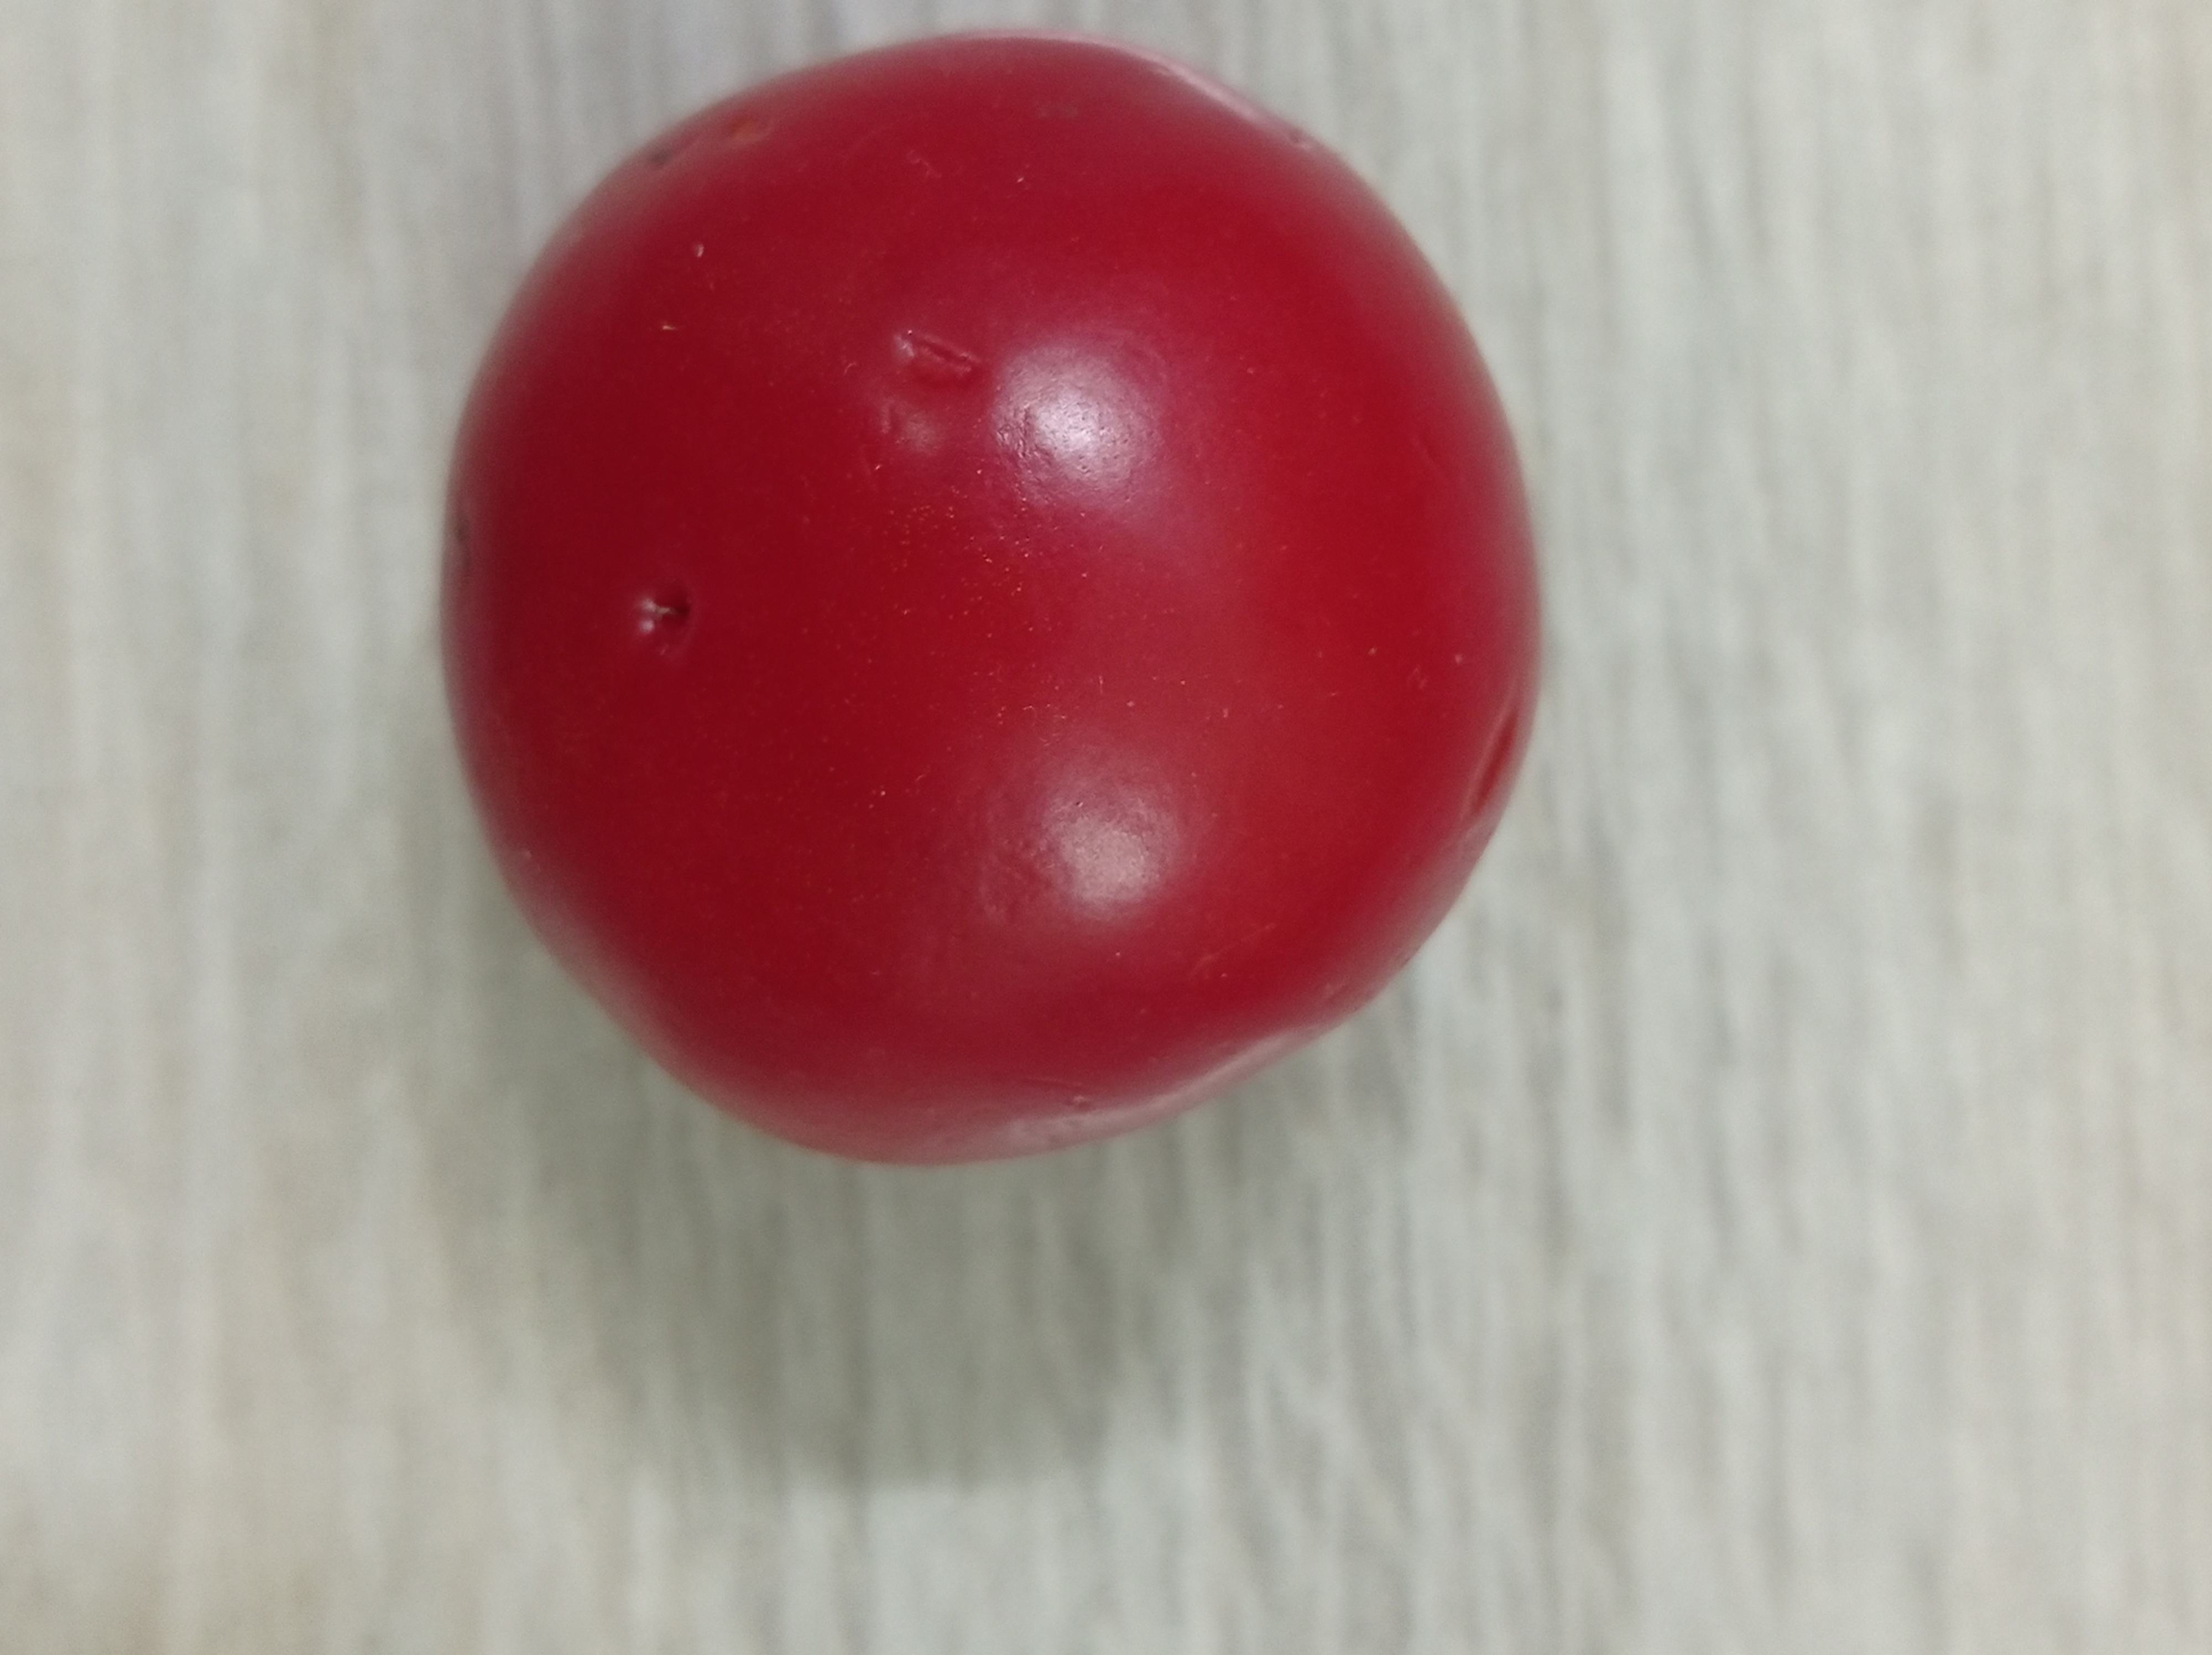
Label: Fresh